Shapwick Moor

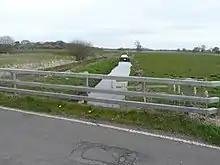
Looking east along Shapwick Moor Rhyne

Shapwick Moor is an area of of farmland on the Somerset levels bordering Shapwick Heath and Cattcot Heath.